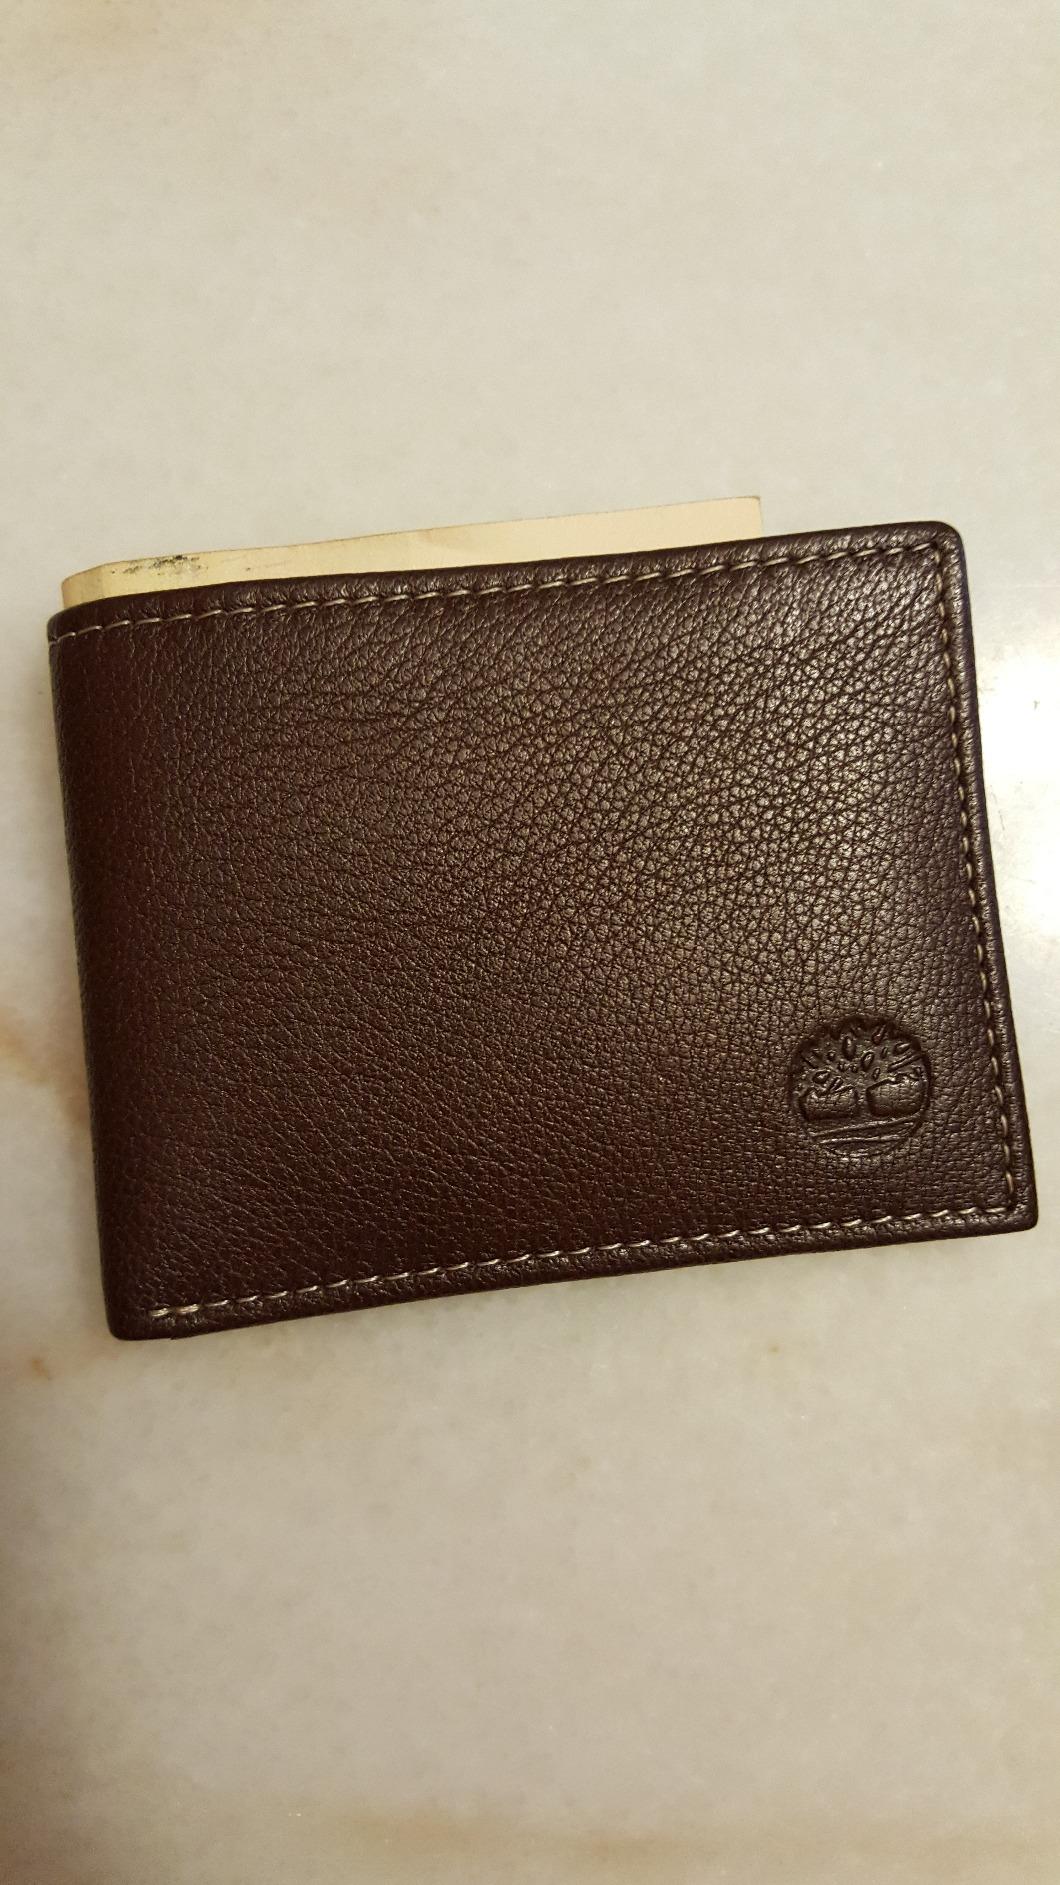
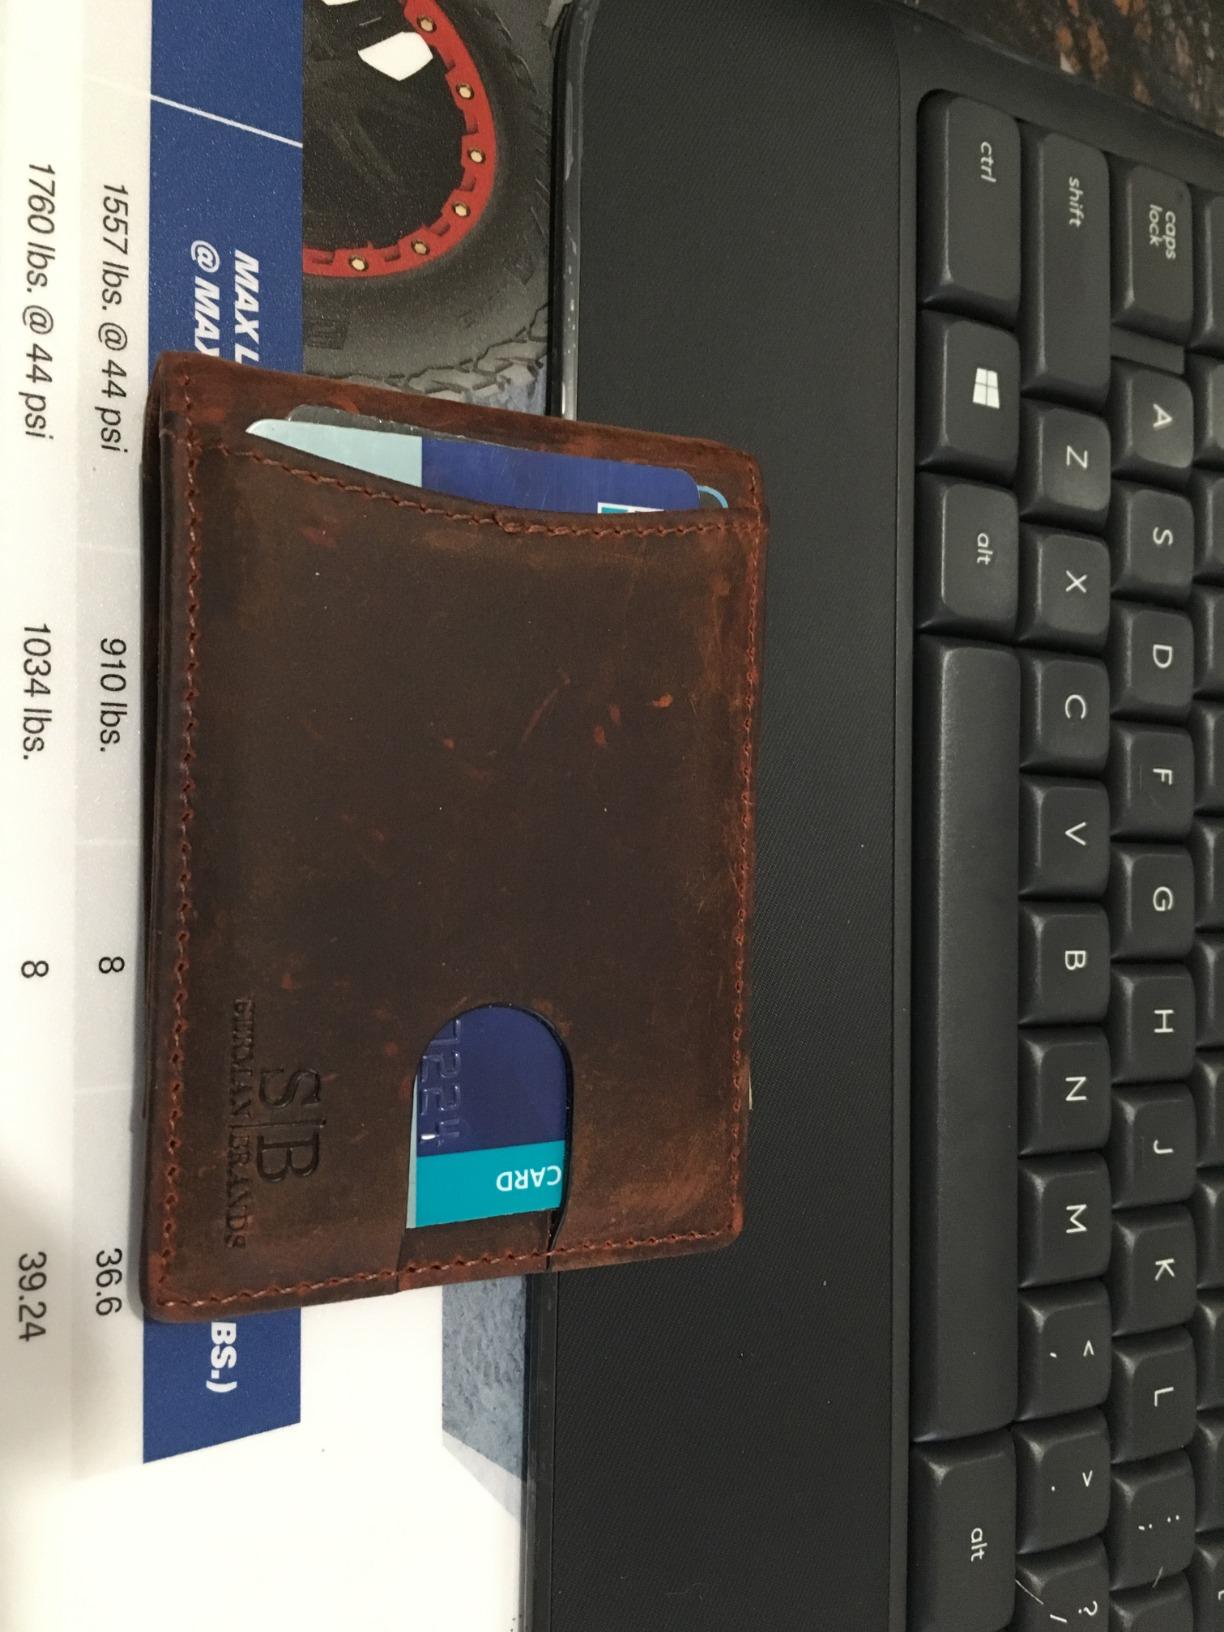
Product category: accessories_wallet
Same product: no